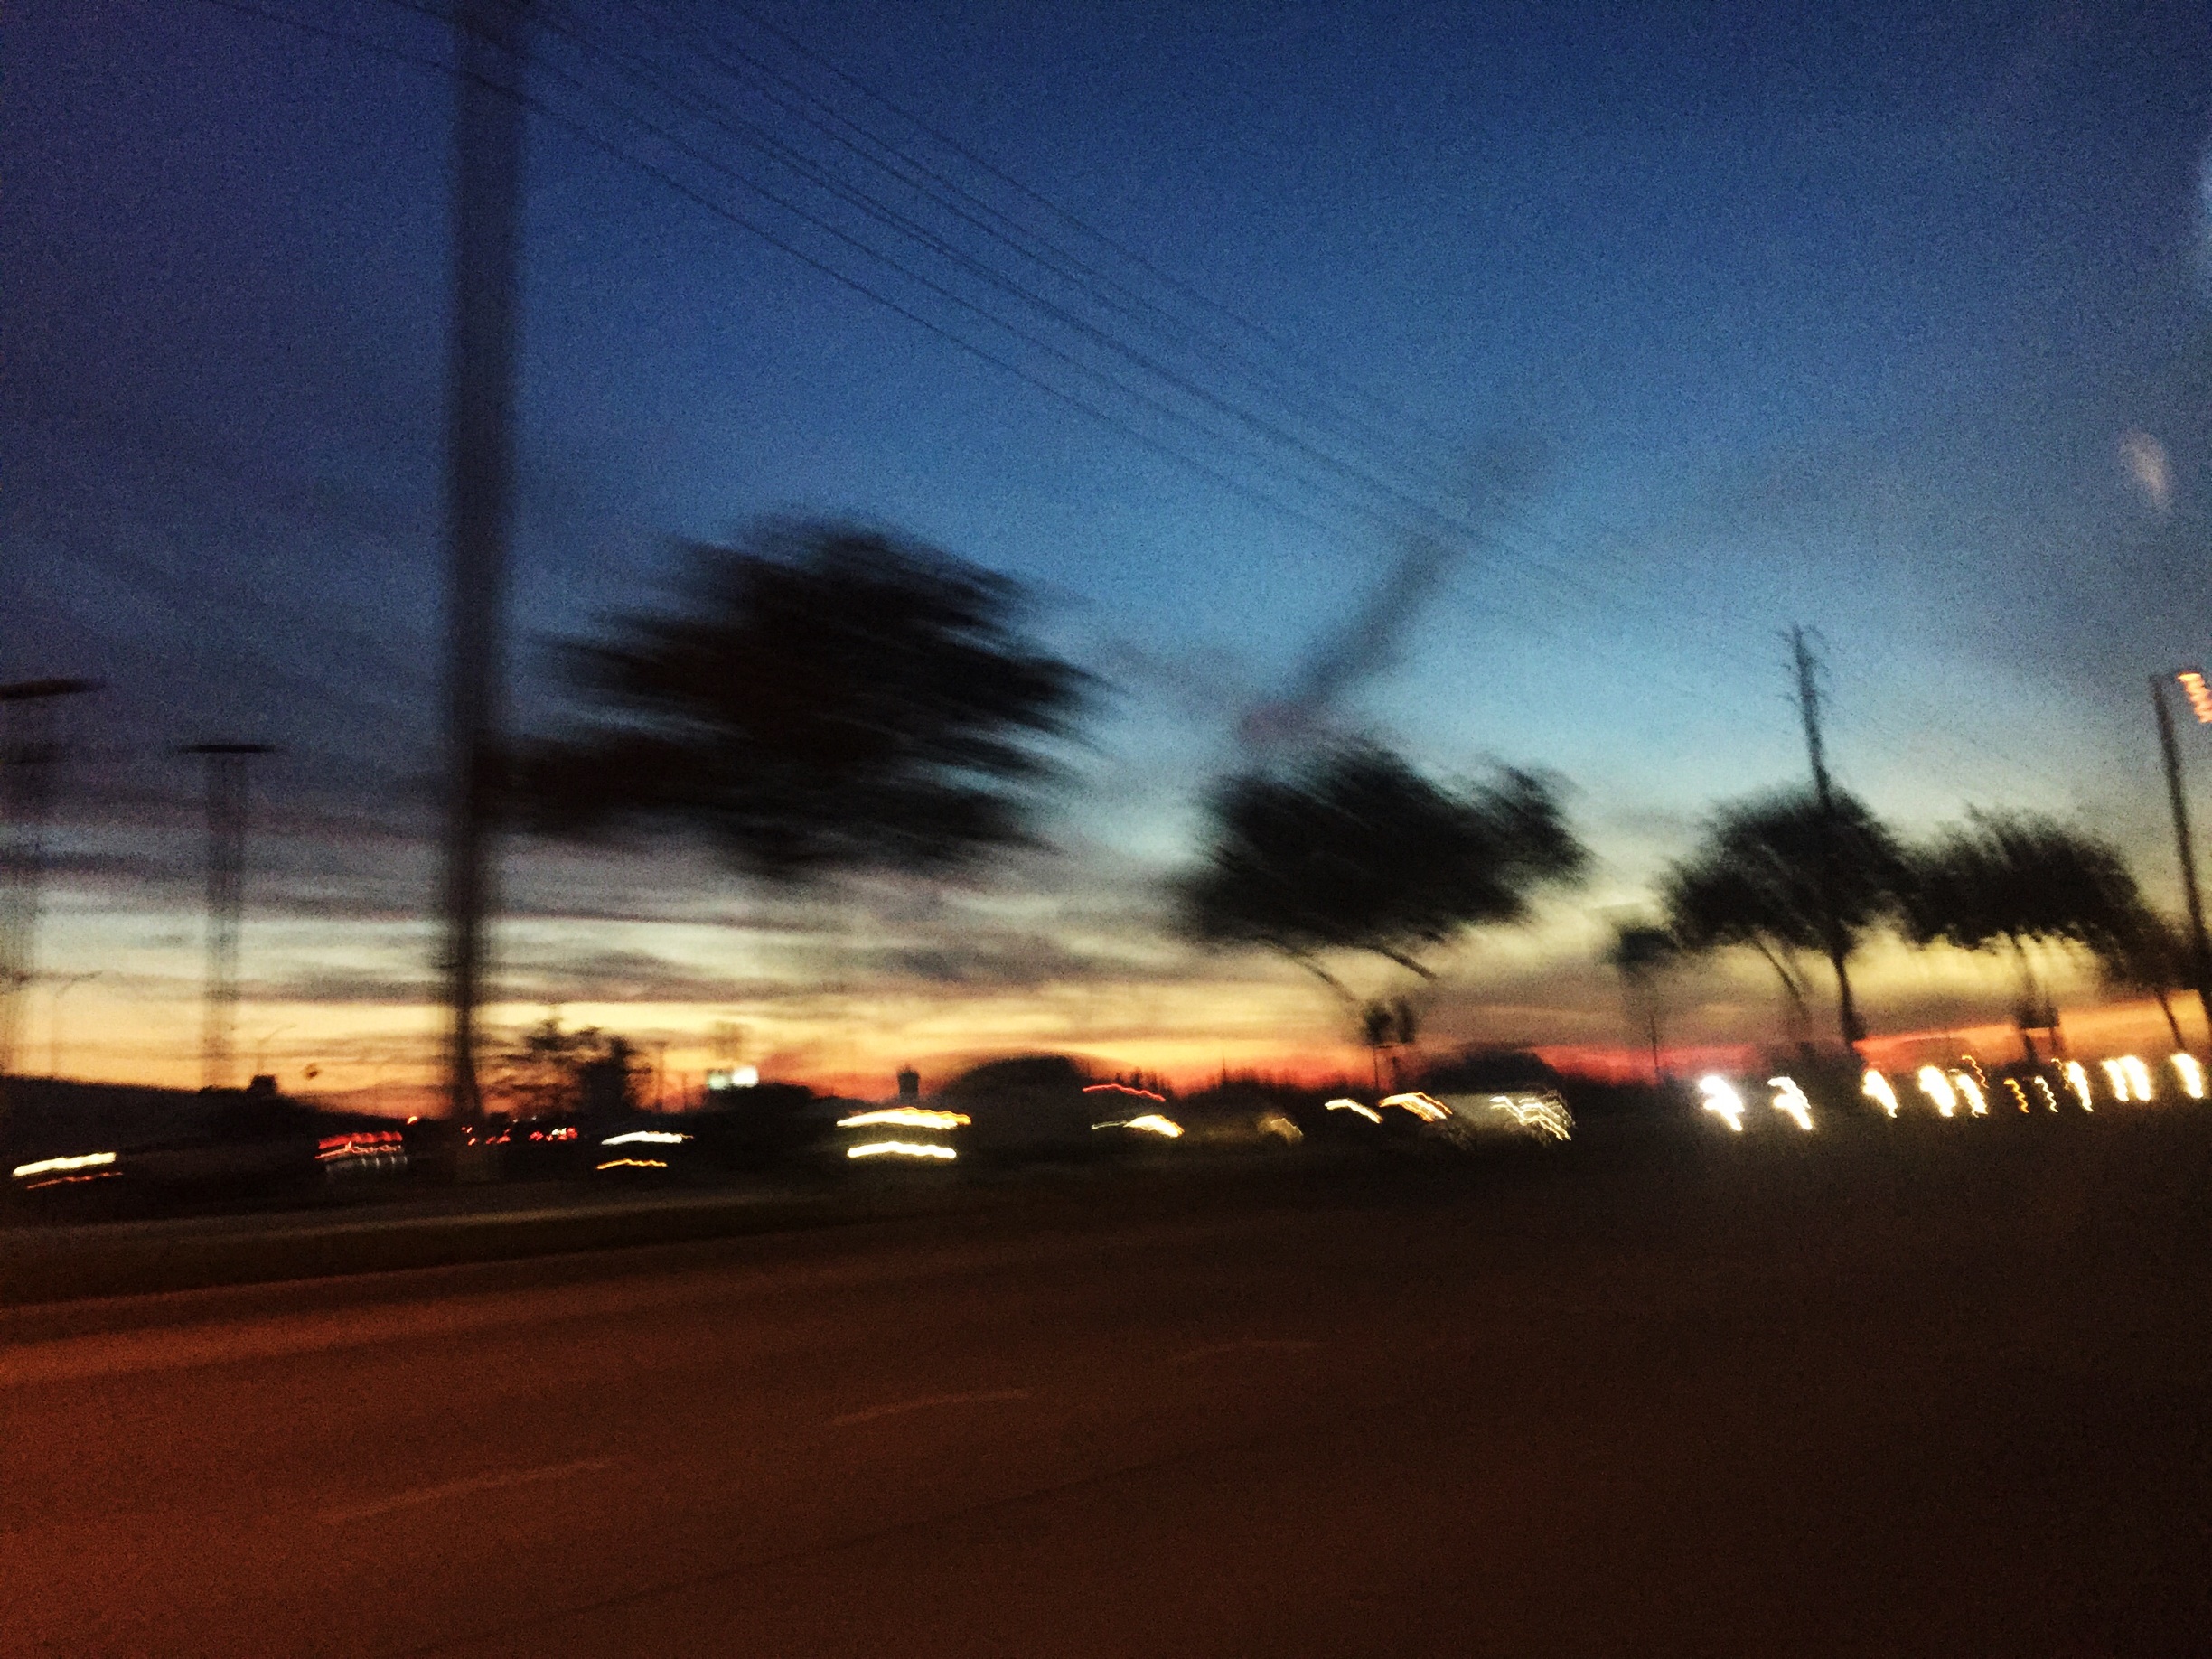
light, cloud, sky, sunset, road, night, morning, dawn, dusk, evening, darkness, lighting